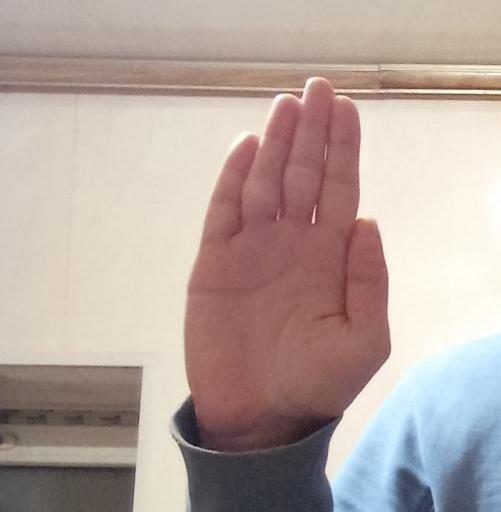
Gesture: stop